Nordhavn, Copenhagen

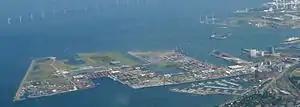
Aerial view of Nordhavn, before expansion

Nordhavnen, or Nordhavn, is a harbour area at the coast of the Øresund, founded at the end of the 19th century in Copenhagen, Denmark. It covers an area of more than 2km.